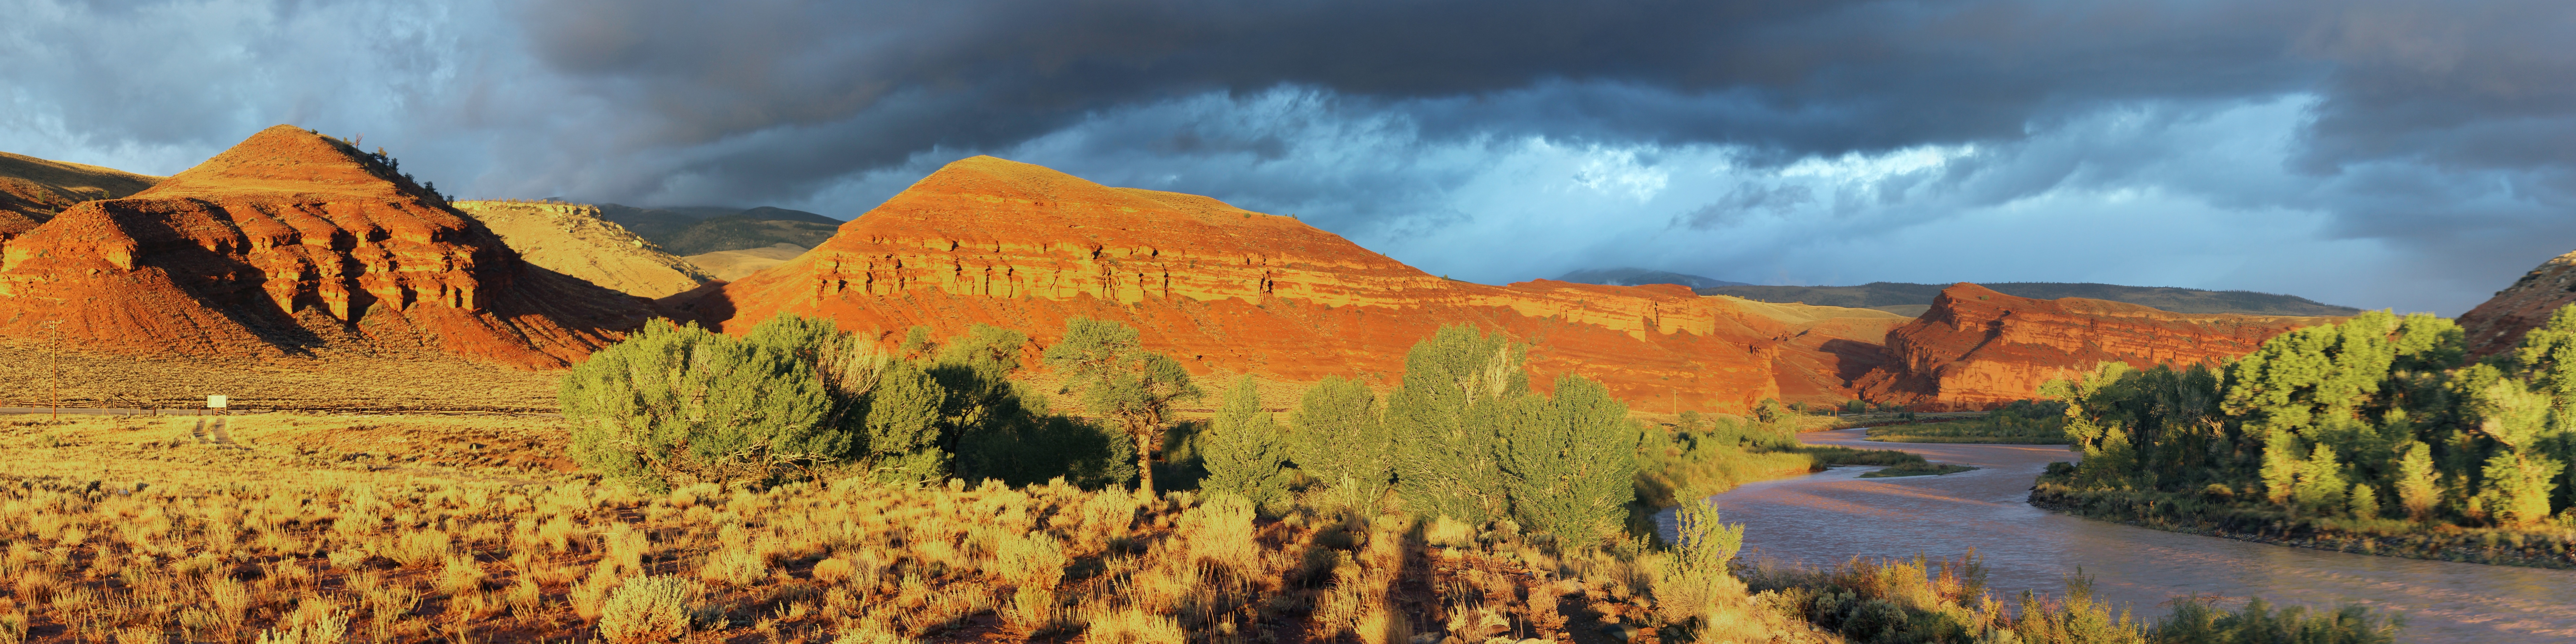
landscape, wilderness, mountain, sky, sunrise, prairie, valley, mountain range, autumn, canyon, national park, plain, badlands, plateau, ecosystem, red rocks, geographical feature, mountainous landforms